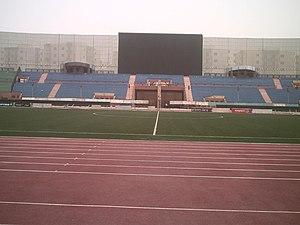
Le stade Al Salam ou Stade de la production militaire est un stade bâti en 2009 au Caire, Égypte.